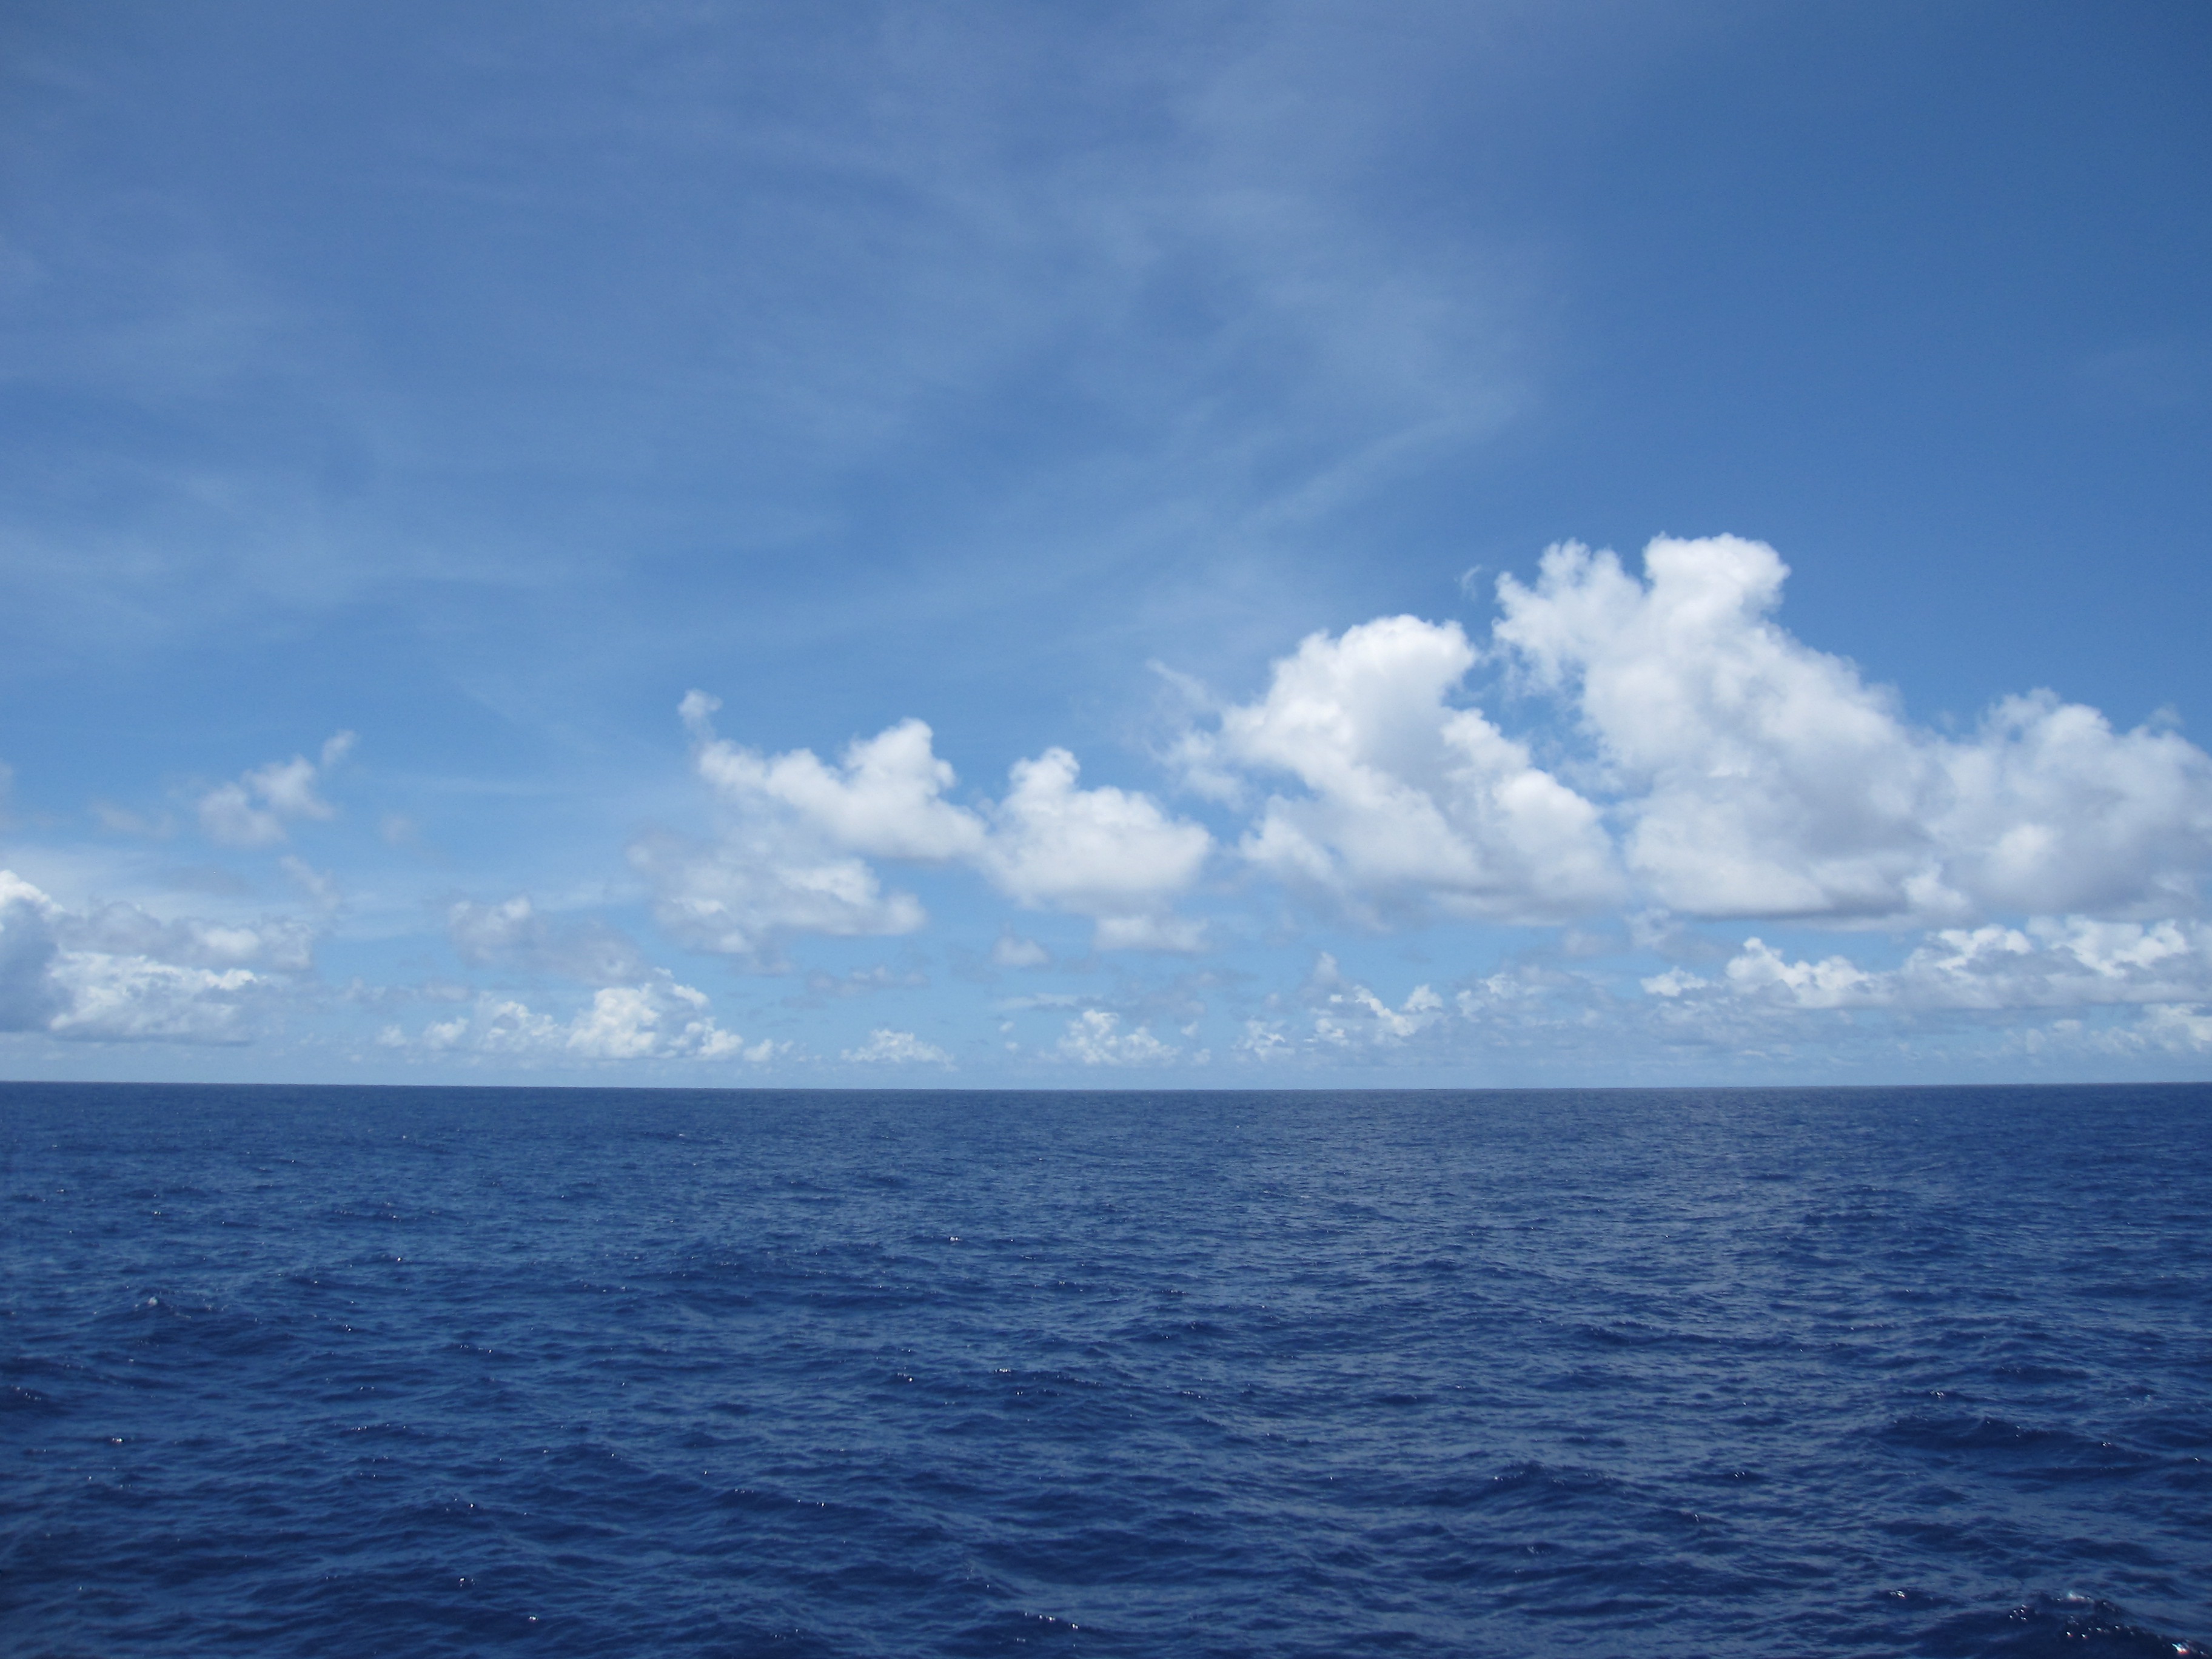
sea, coast, ocean, horizon, cloud, sky, vehicle, bay, waves, marine, sea view, cape, the scenery, sea water, blue sky and white clouds, wind wave